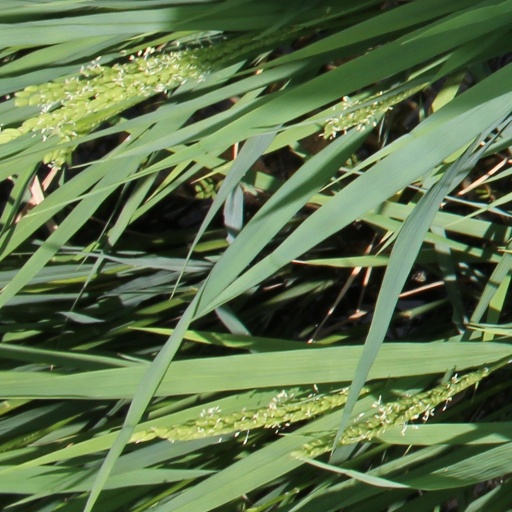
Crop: rice